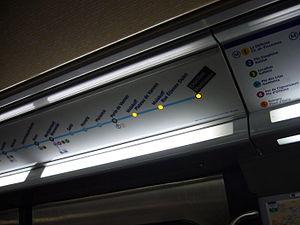
Vue du plan lumineux ASVA dans un MF 77 rénové sur la ligne 13 du métro de Paris.
Le métro de Paris est l'un des systèmes de transport en commun desservant la ville de Paris et son agglomération. Exploité par la Régie autonome des transports parisiens, il comporte seize lignes, essentiellement souterraines, totalisant près de 220 kilomètres. Devenu l'un des symboles de Paris, il se caractérise par la densité de son réseau au cœur de la ville et par son style architectural homogène influencé par l'Art nouveau.